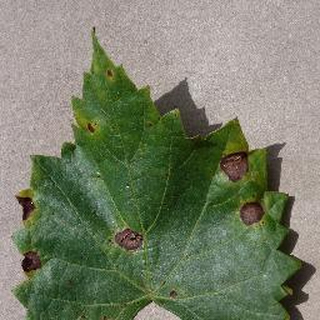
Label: grape_black_rot